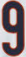
Number: 9